Hen and Chicken Bay

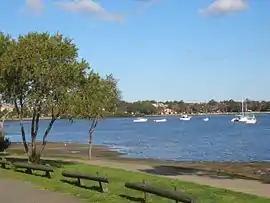
Hen and Chicken Bay, viewed from Wareemba

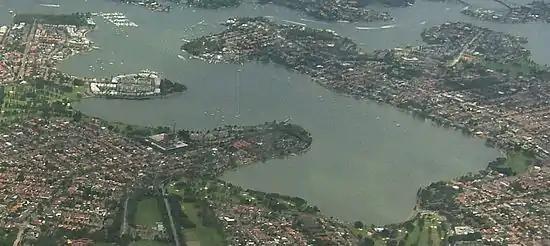

Hen and Chicken Bay is a bay on the Parramatta River, in the inner-west of Sydney, in the state of New South Wales, Australia. It lies approximately due west of Sydney's central business district. It is surrounded by the suburbs of Abbotsford, Drummoyne, Wareemba, Five Dock, Canada Bay, Concord and Cabarita. There is no firm evidence of the origin of the name. One suggestion is that two sandstone boulders near the entrance of the bay resemble a hen and chicken.